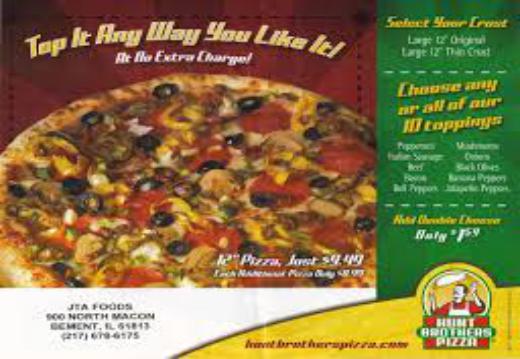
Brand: Hunt Brothers Pizza
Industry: Food